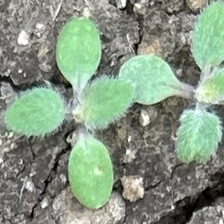
Weed species: Punarnava _(Boerhaavia diffusa)